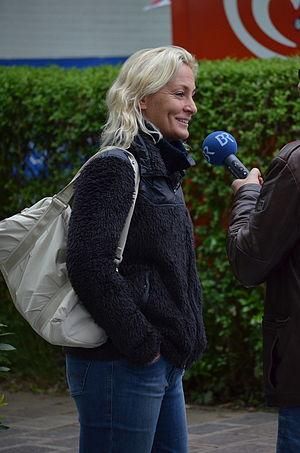
Barbara Rittner est une joueuse de tennis allemande, professionnelle d'août 1989 à 2005.